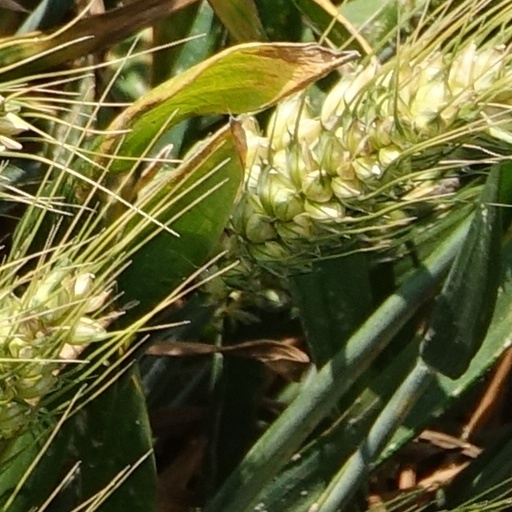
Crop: wheat